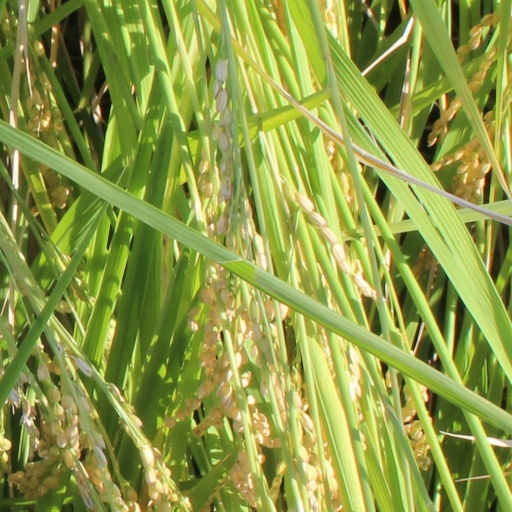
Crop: rice